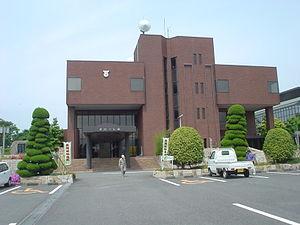
Tobishima est un village du district d'Ama, dans la préfecture d'Aichi, au Japon.